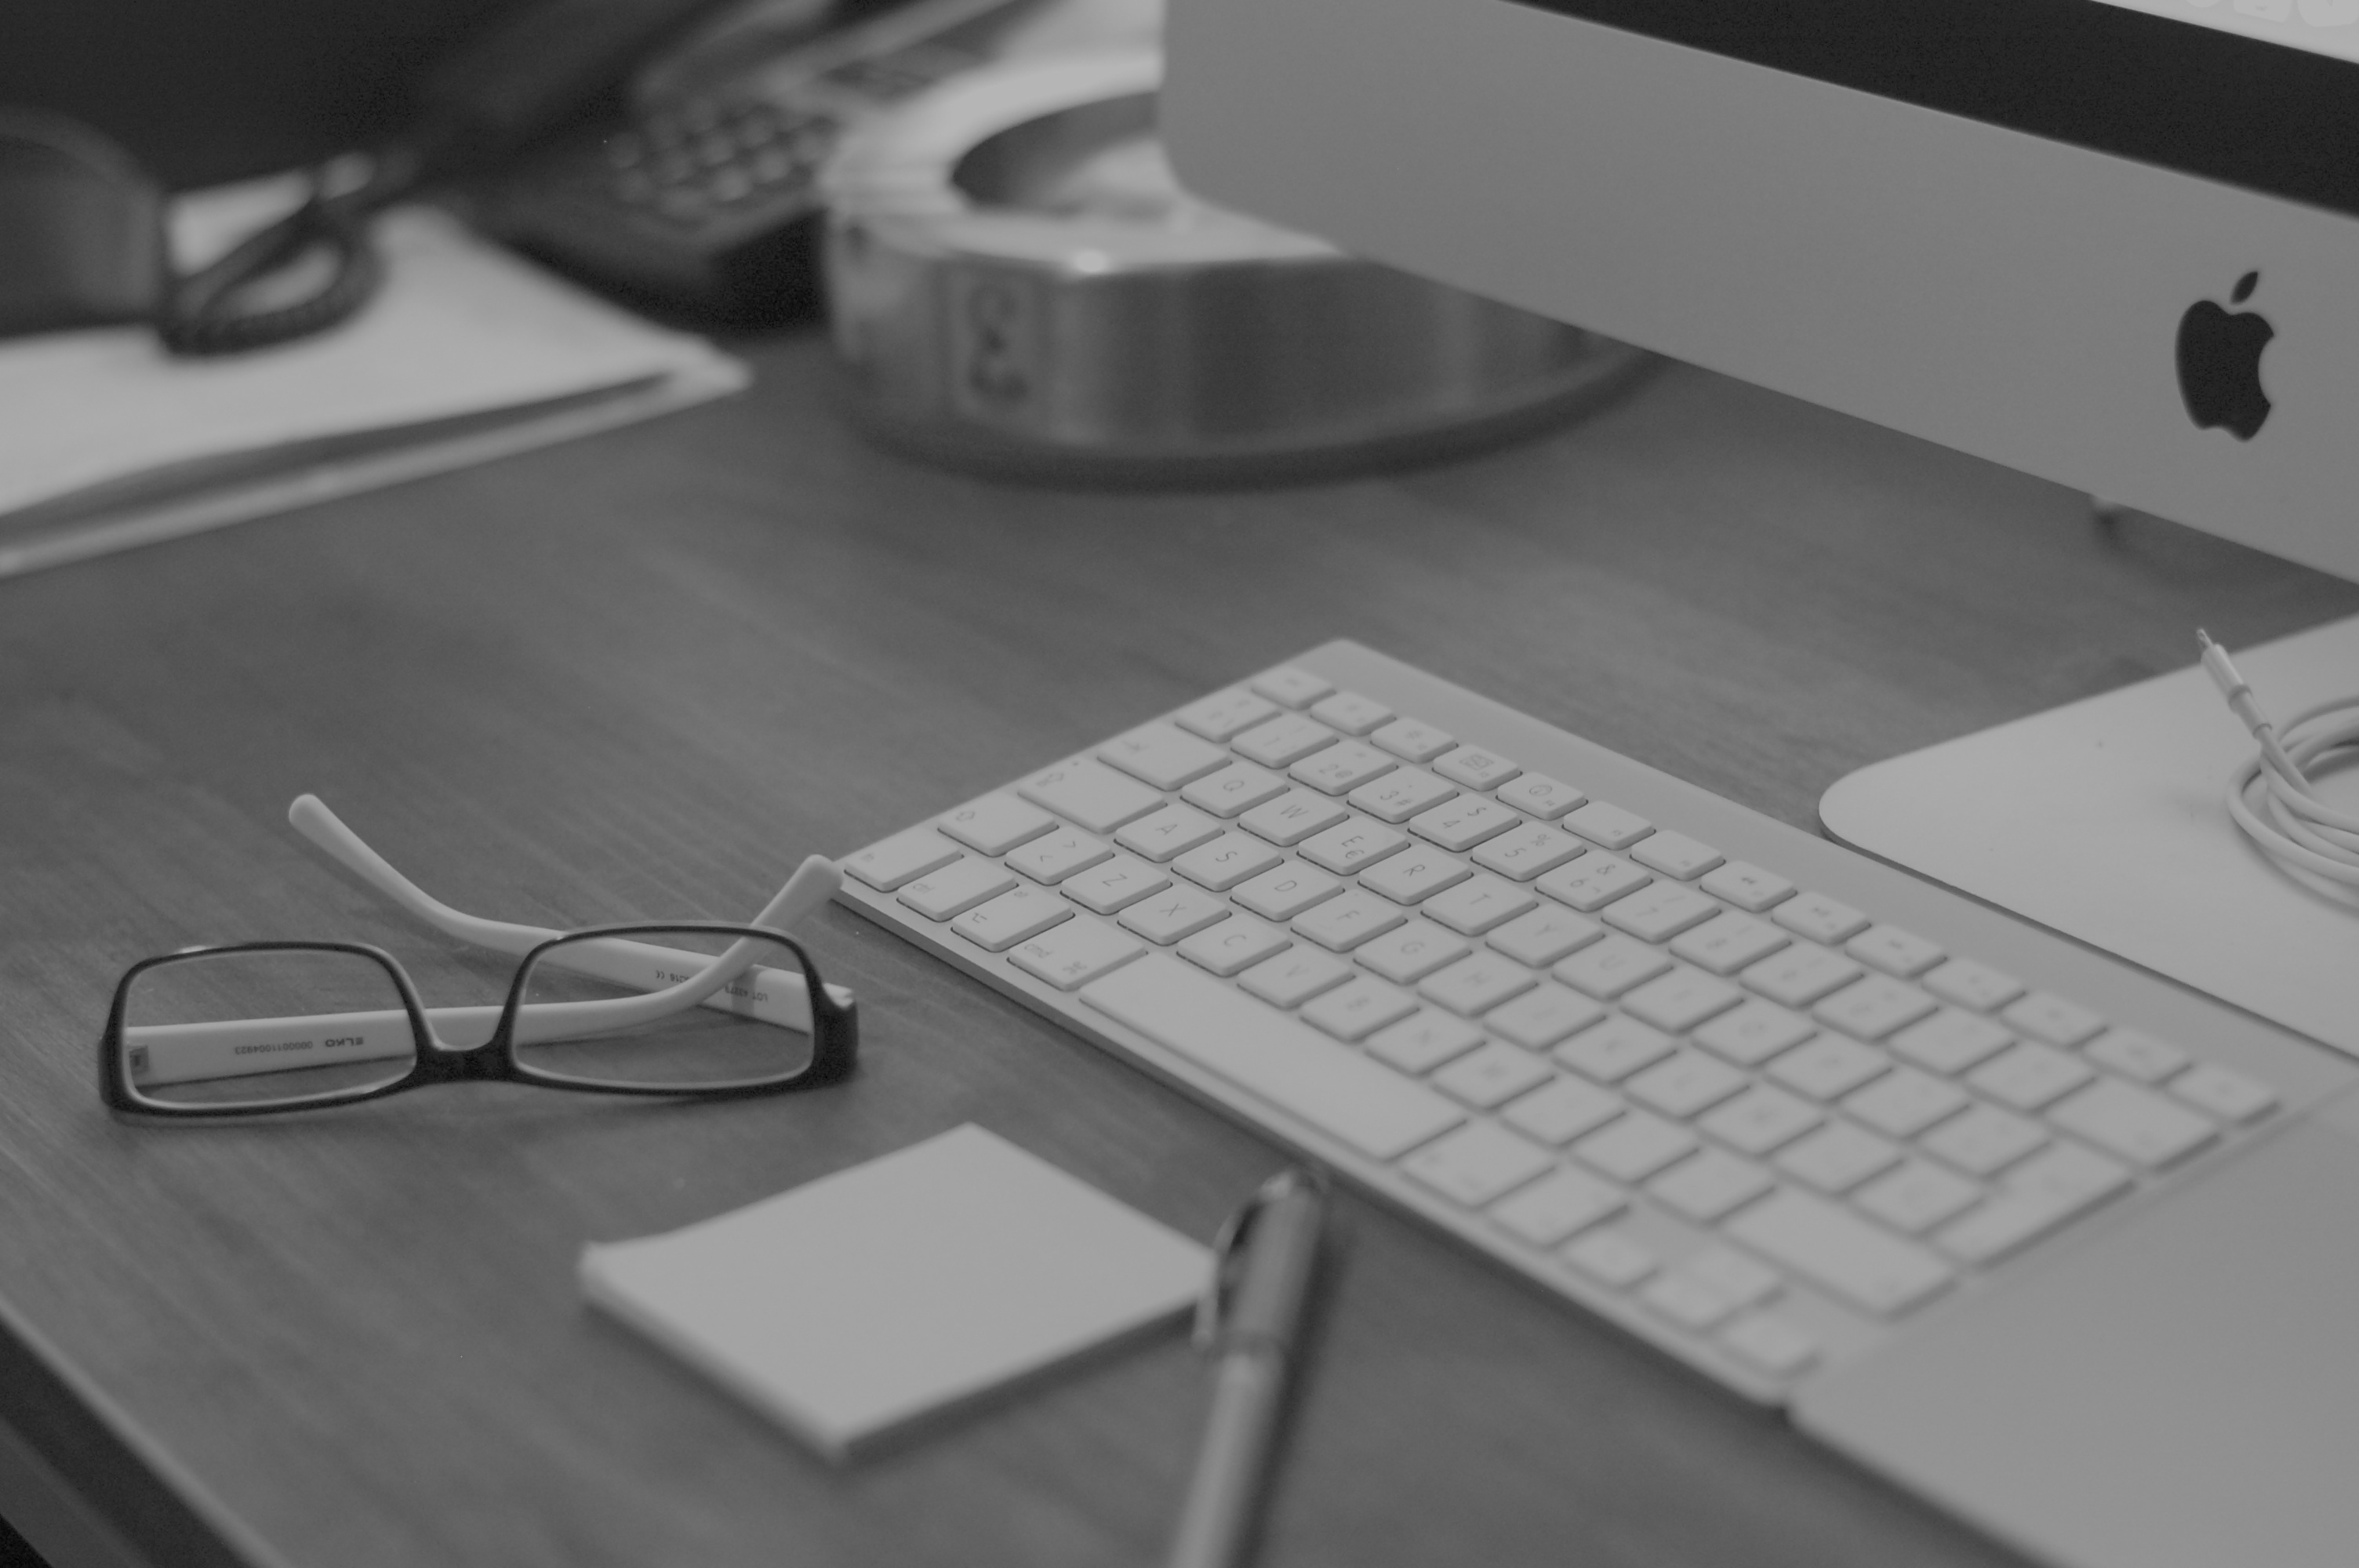
laptop, computer, mac, screen, table, keyboard, technology, desktop, furniture, design, computer keyboard, work area